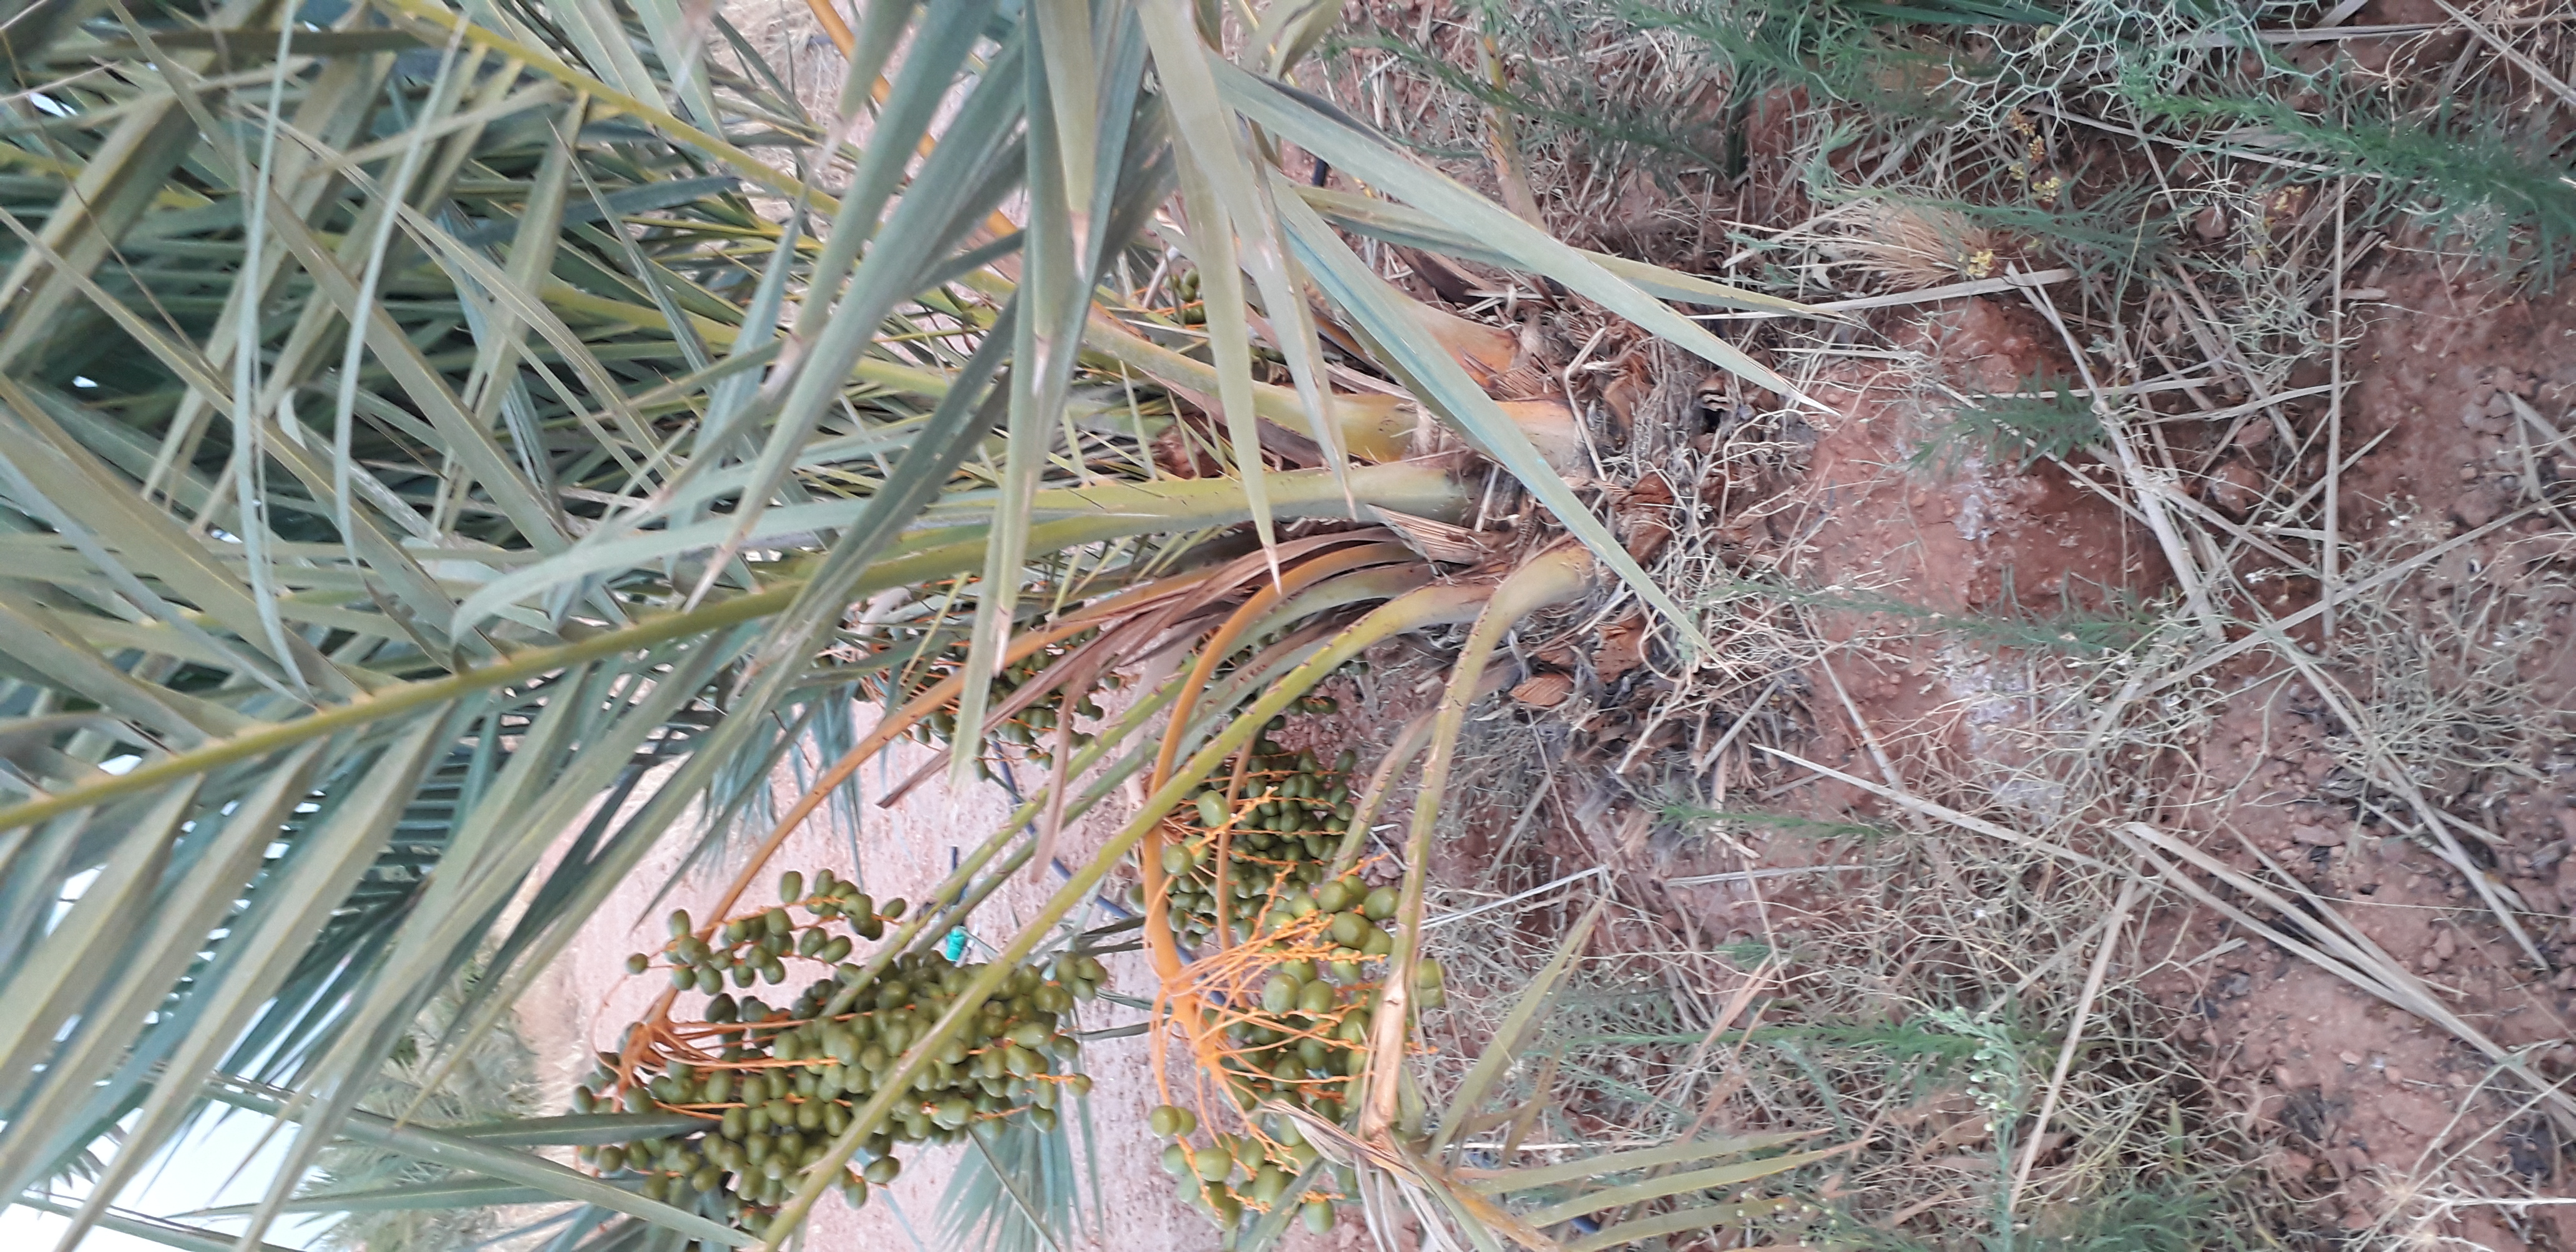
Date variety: Boufagous